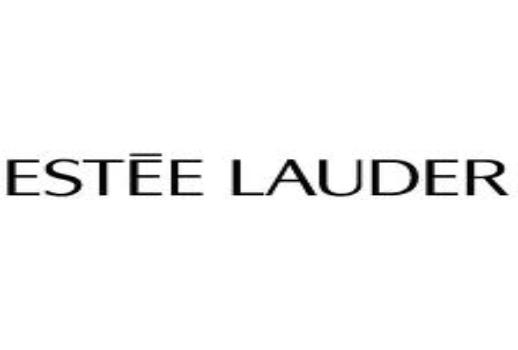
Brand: Estee Lauder
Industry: Necessities